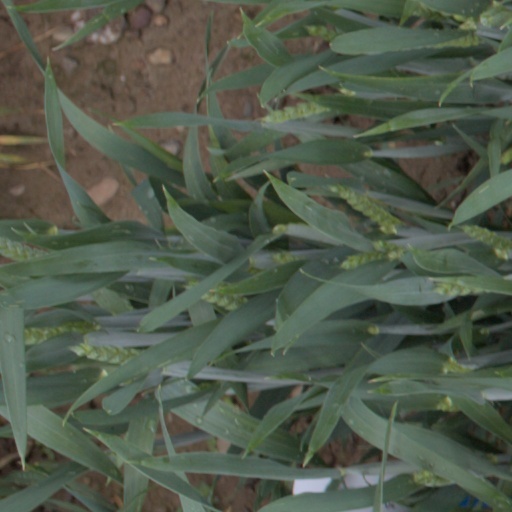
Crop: wheat